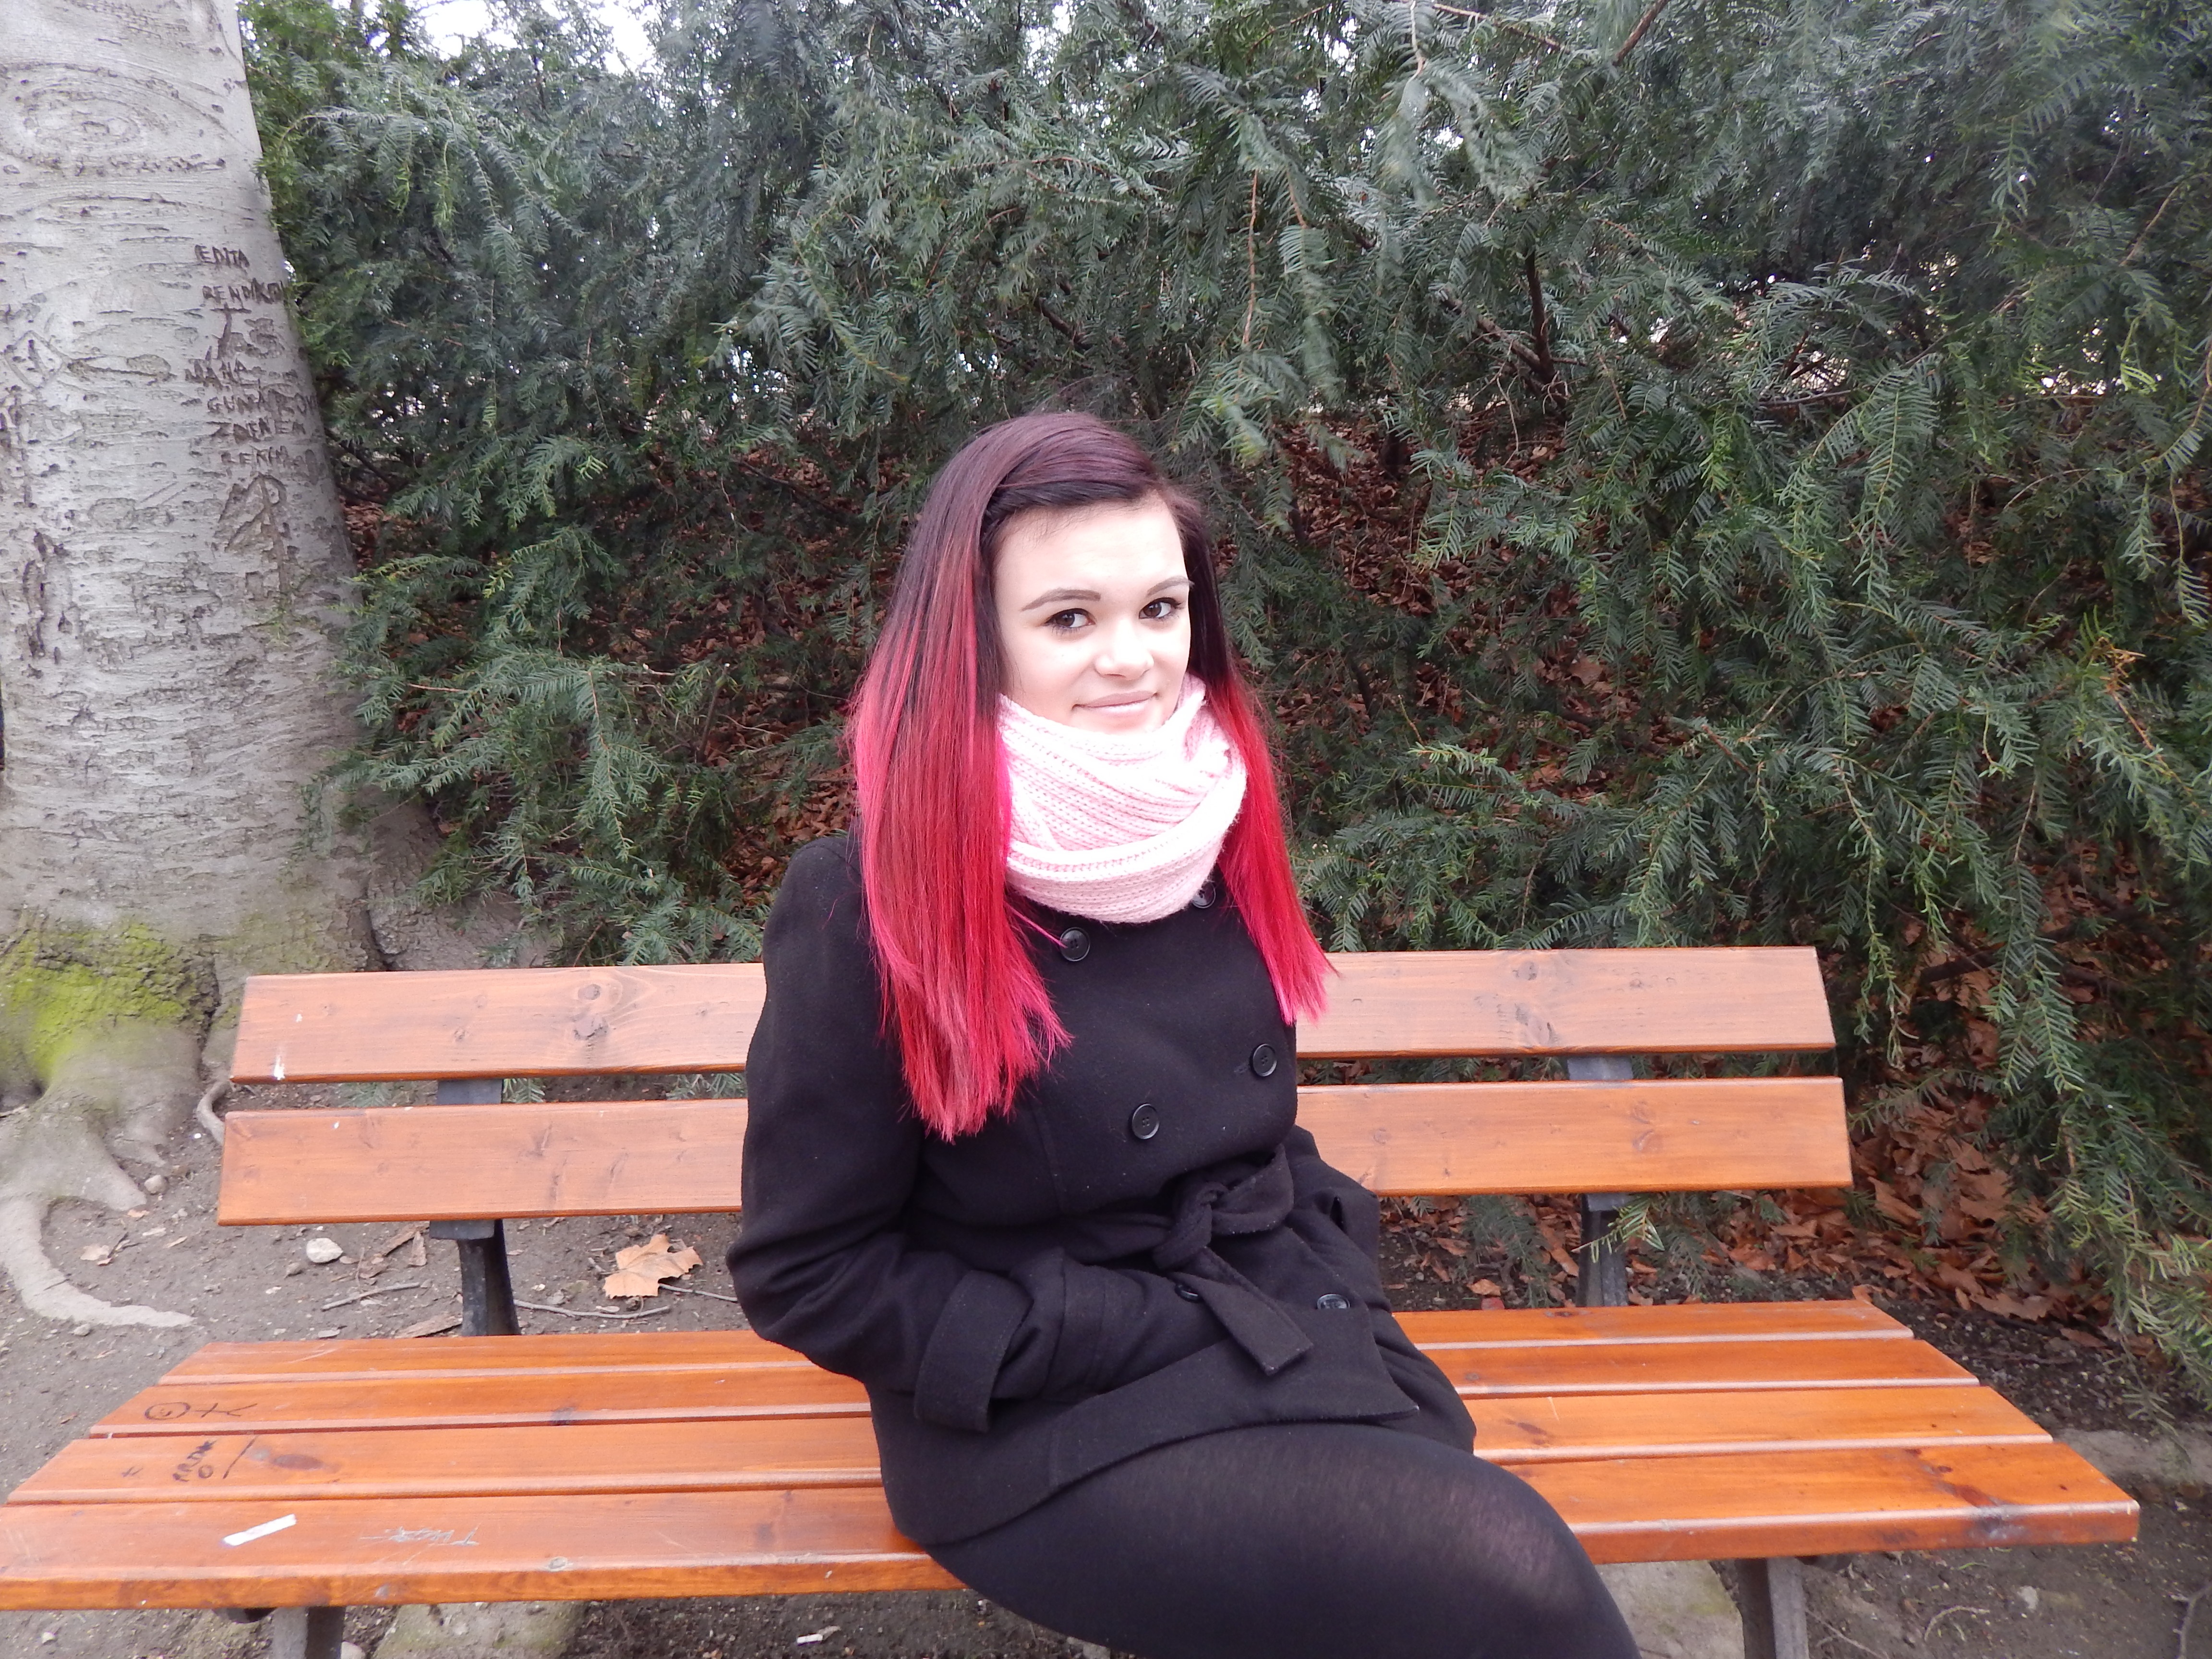
winter, girl, woman, bench, model, spring, red, sitting, park, fashion, lady, season, friend, dress, beauty, photo shoot, human positions